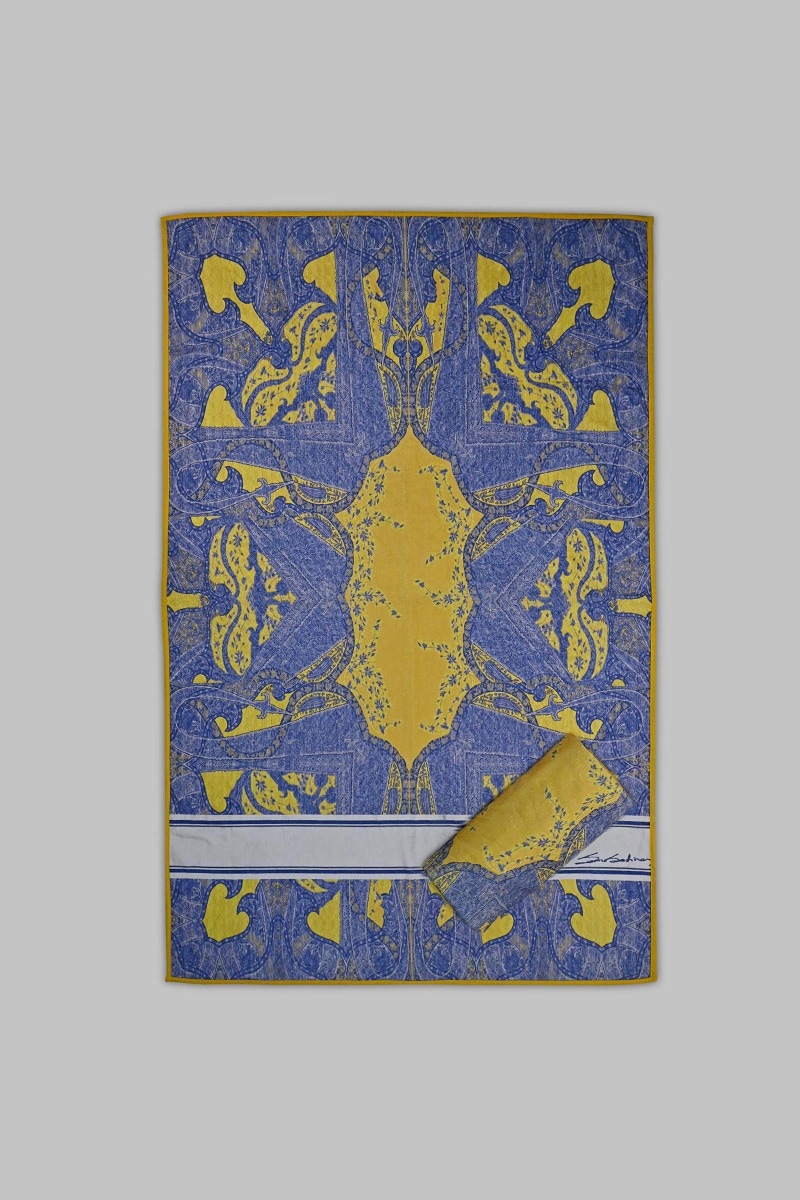
blue multi paisley silk scarf